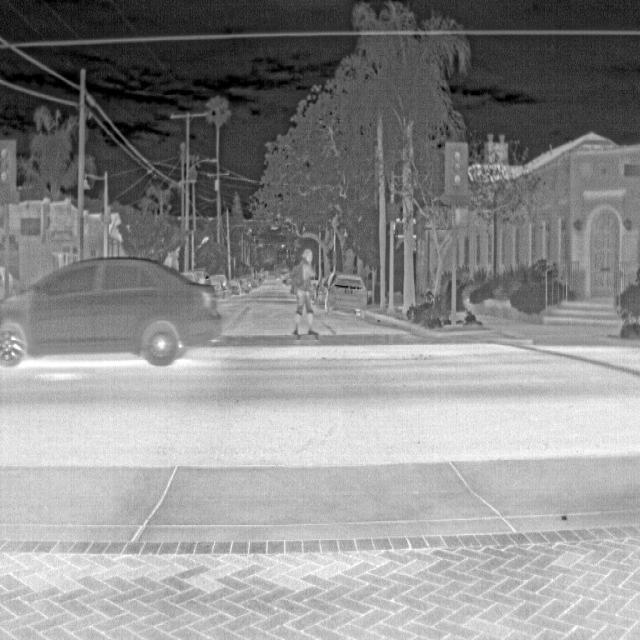
Detected objects:
label: person